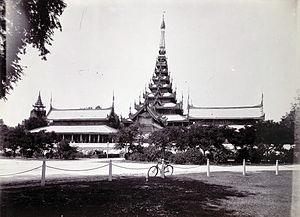
Le Pyatthat est un type de toiture à multiples degrés typique de l'architecture birmane, religieuse ou royale. On le trouve le plus souvent dans les palais et les monastères bouddhiques.